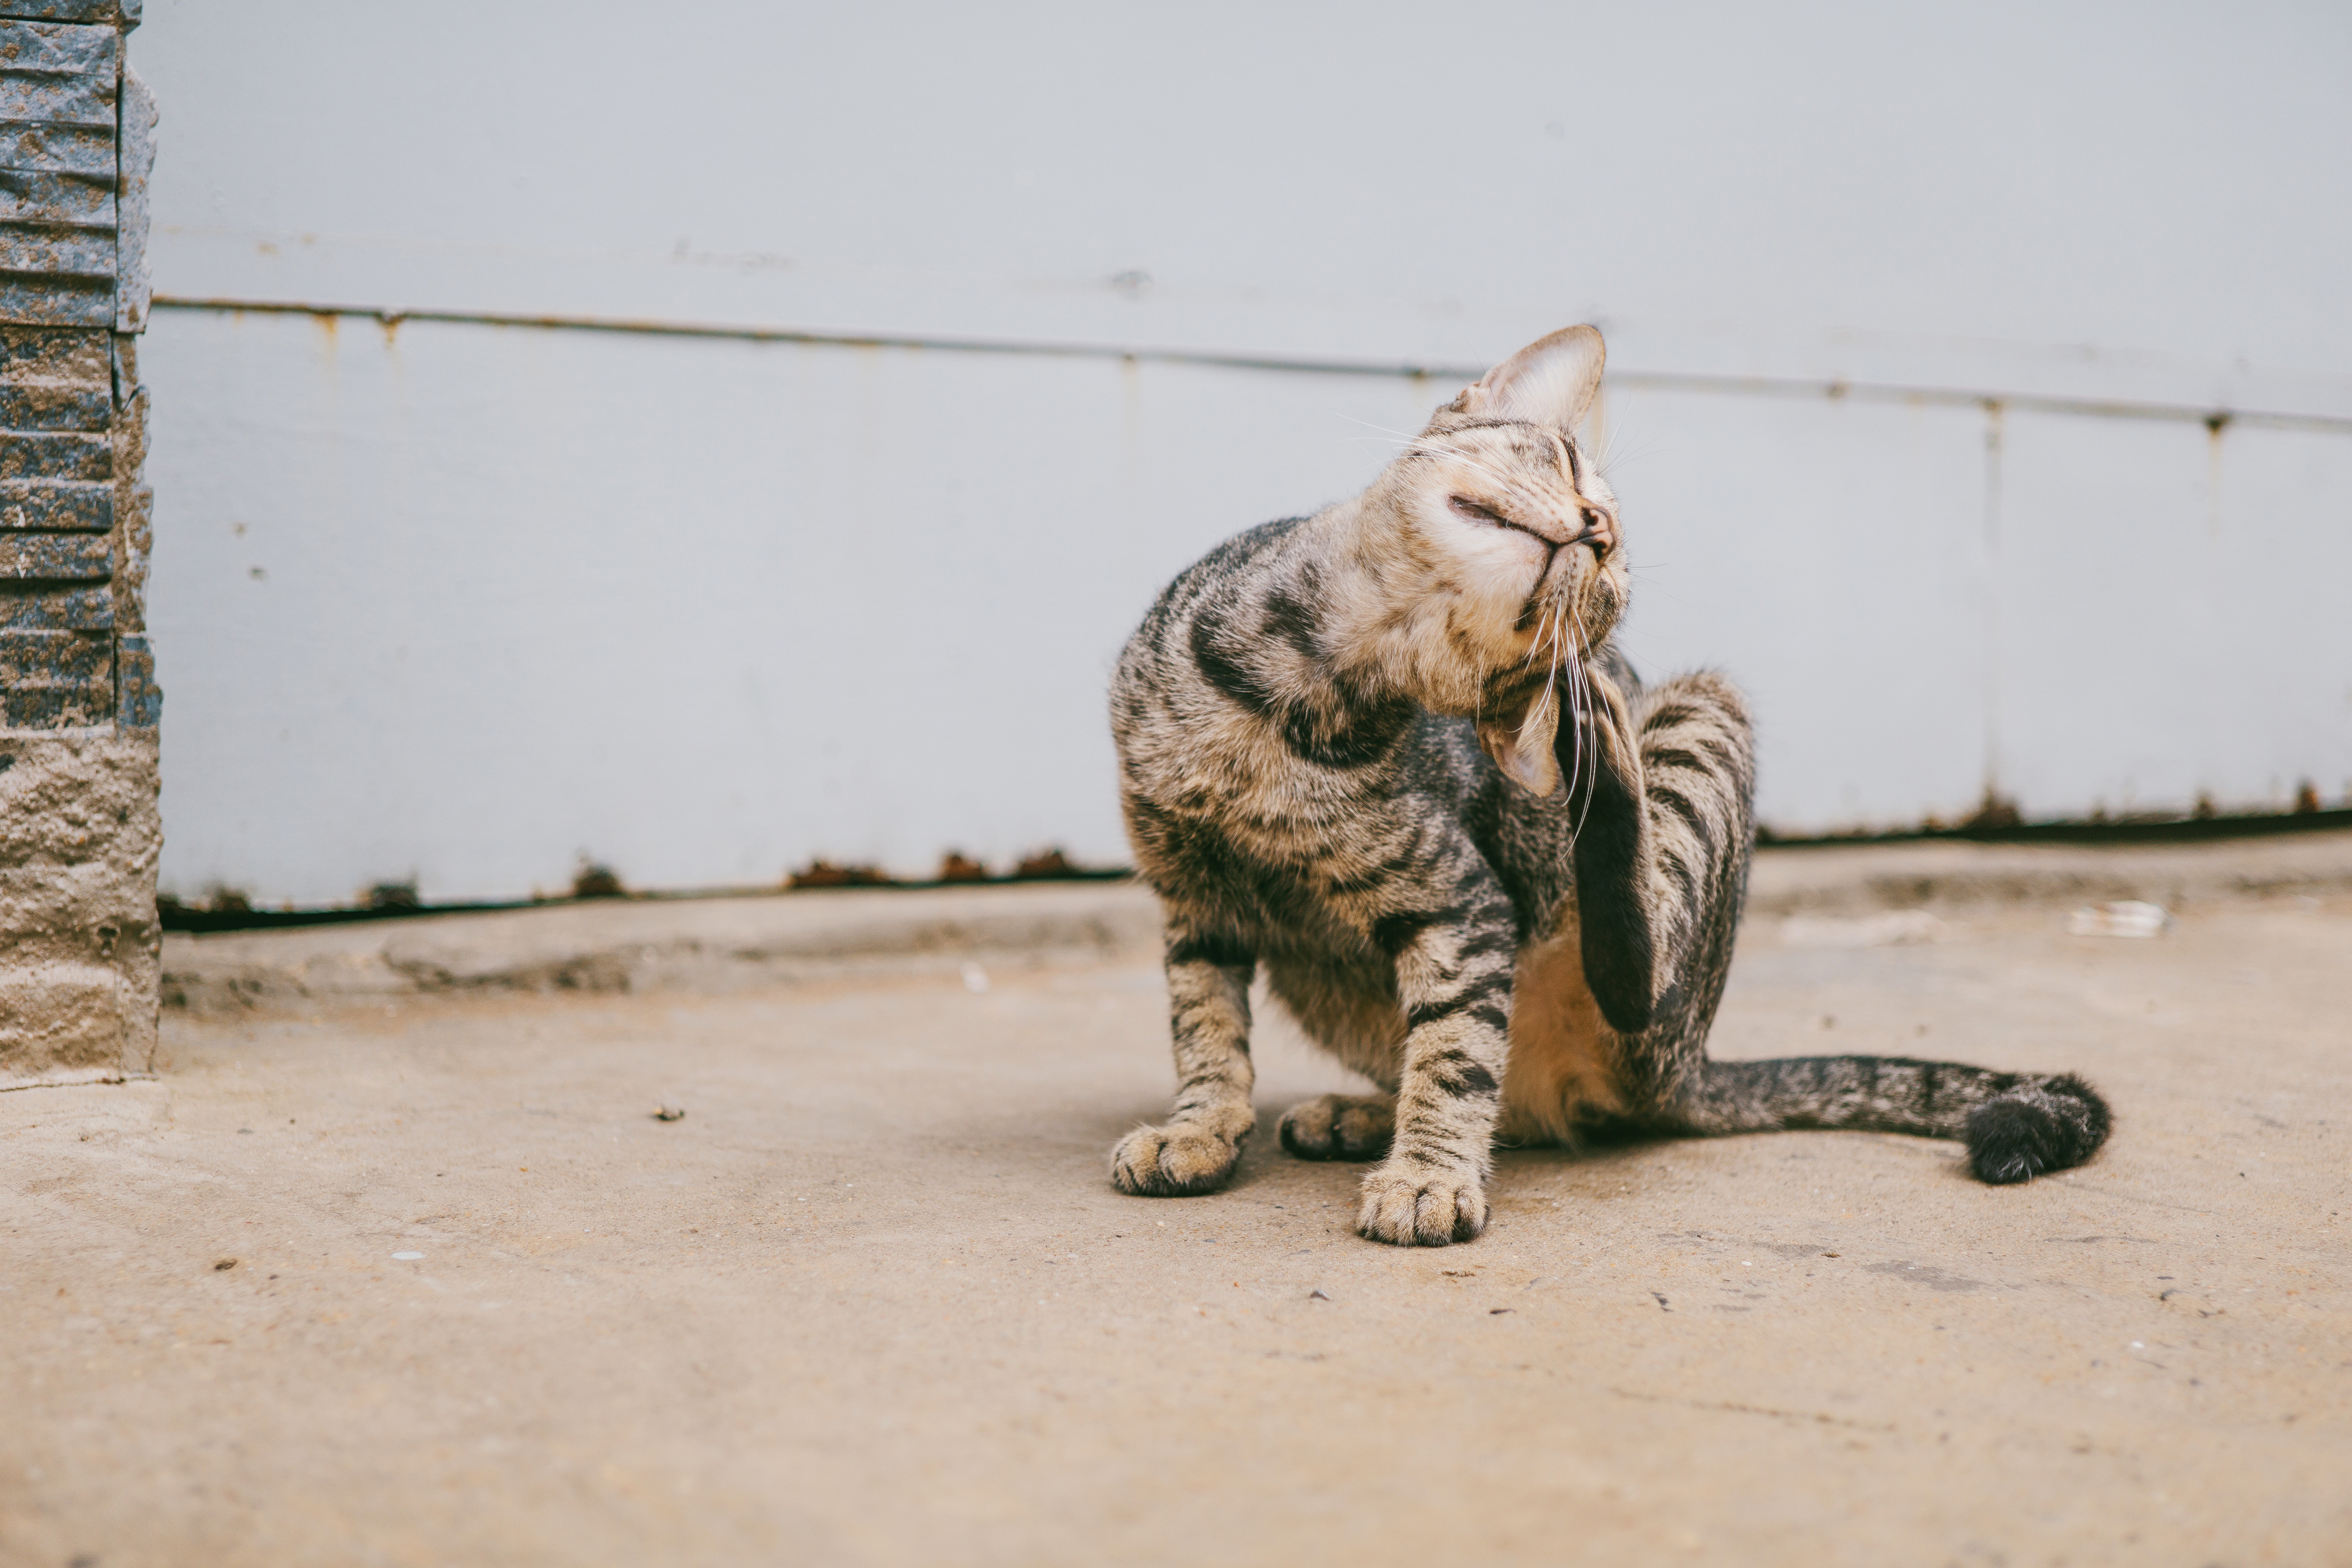
cat, felidae, small to medium sized cats, european shorthair, whiskers, carnivore, eye, domestic short haired cat, tabby cat, snout, organism, sand, dragon li, aegean cat, tail, wild cat, kitten, asphalt, sitting, polydactyl cat, ocicat, claw, street, asian